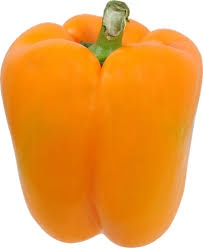
Label: capsicum